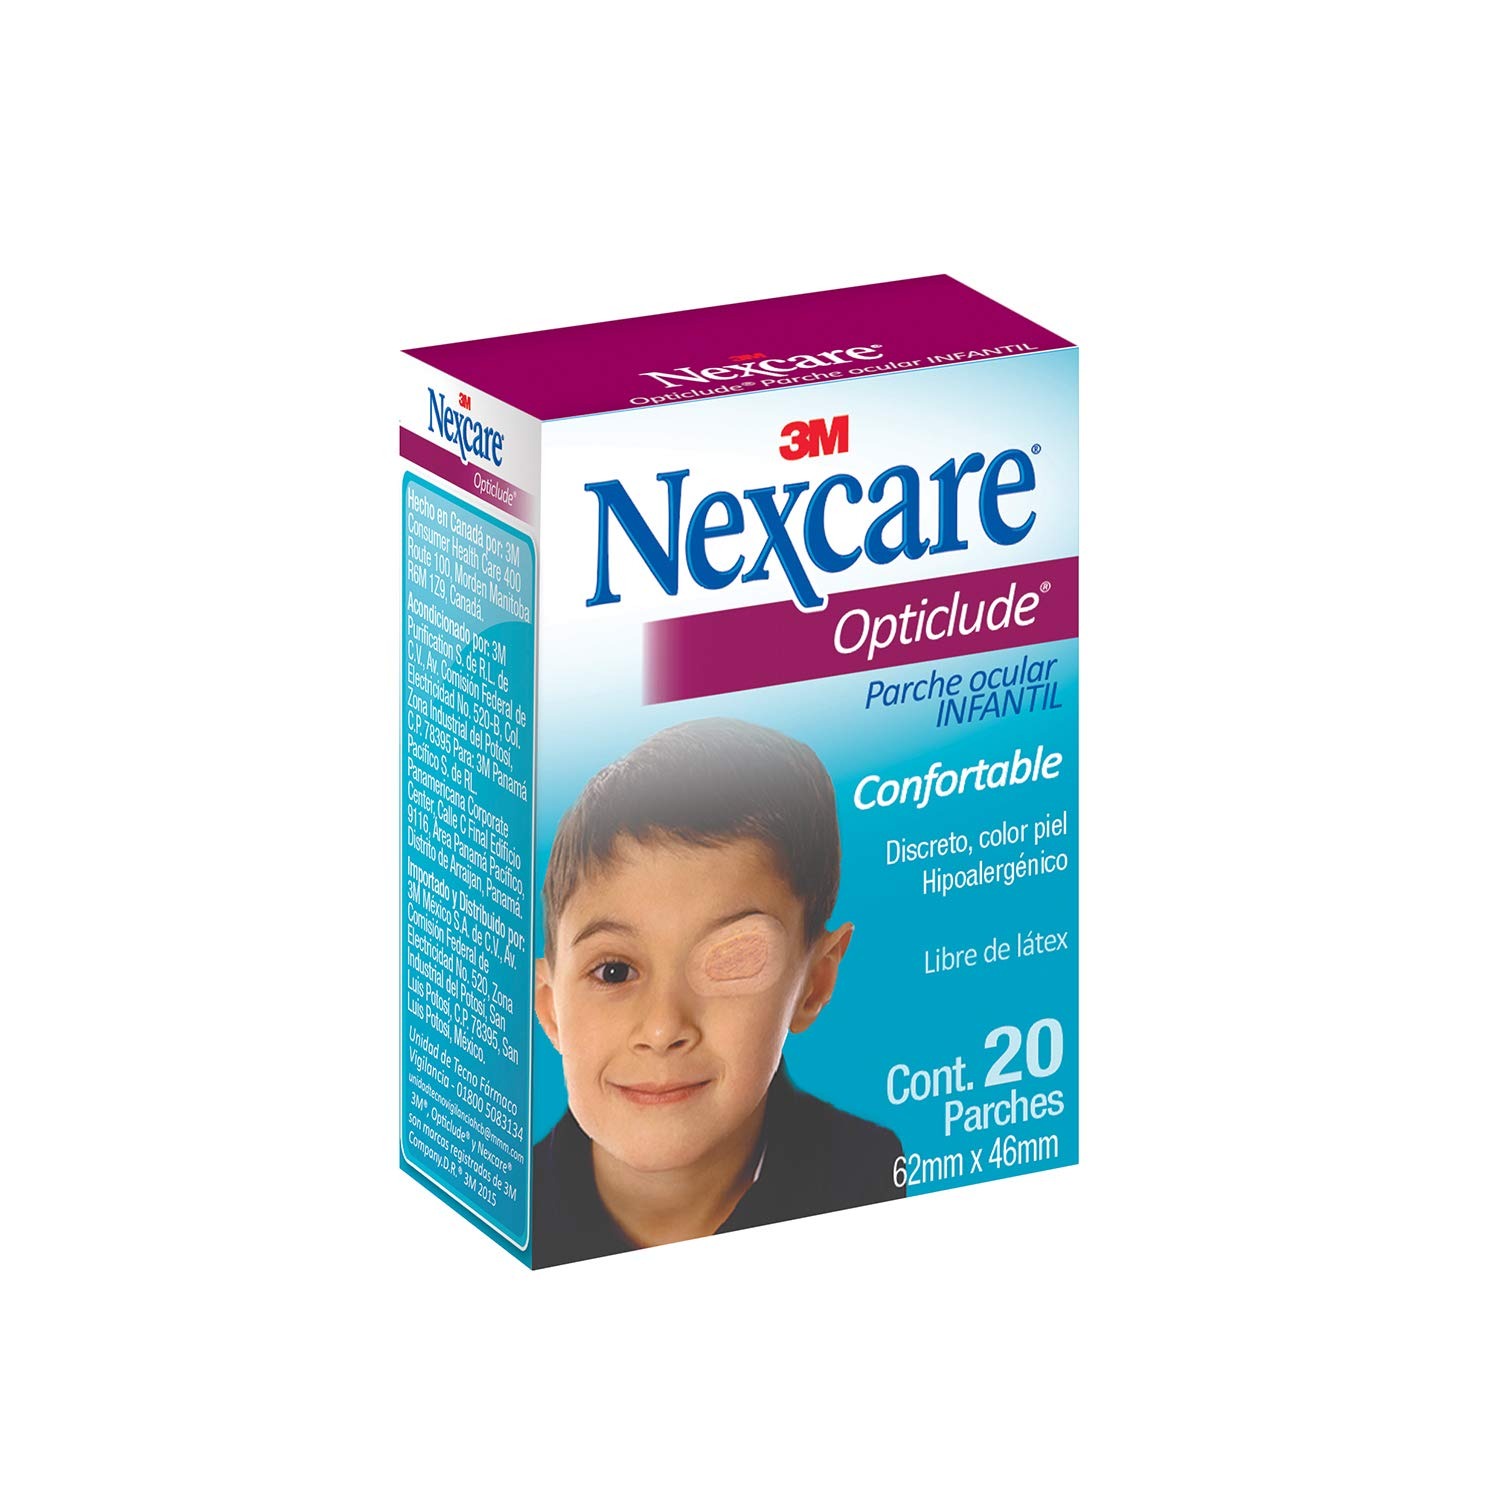
Item Name: Nexcare Opticlude Orthoptic Eye Patches Box, Junior Size, 20 Count
Bullet Point 1: Gentle to skin
Bullet Point 2: Doctor recommended
Bullet Point 3: Sticks well, yet removes easily
Bullet Point 4: Highly breathable backing
Bullet Point 5: Latex free materials
Value: 20.0
Unit: Count

Price: 10.39